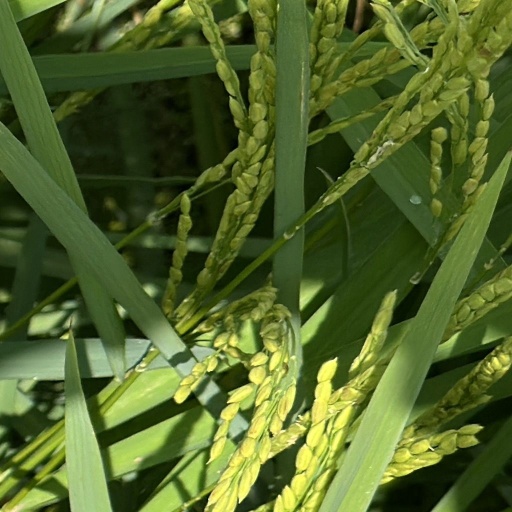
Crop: rice